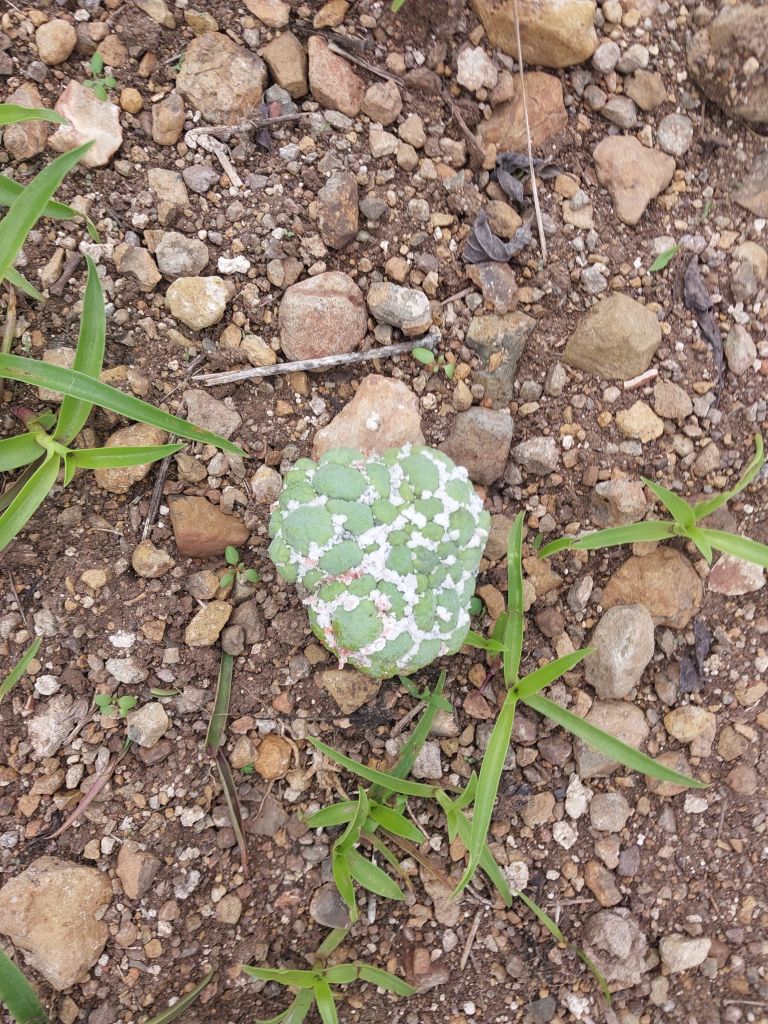
Disease label: Mealy Bug